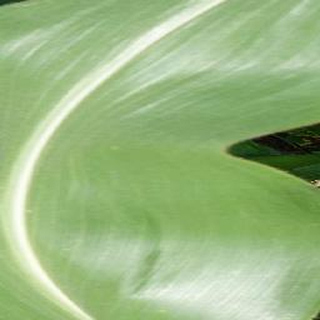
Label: healthy_corn